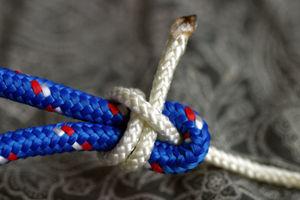
Le nœud d'écoute double ou nœud de tisserand double est un nœud d'ajut.